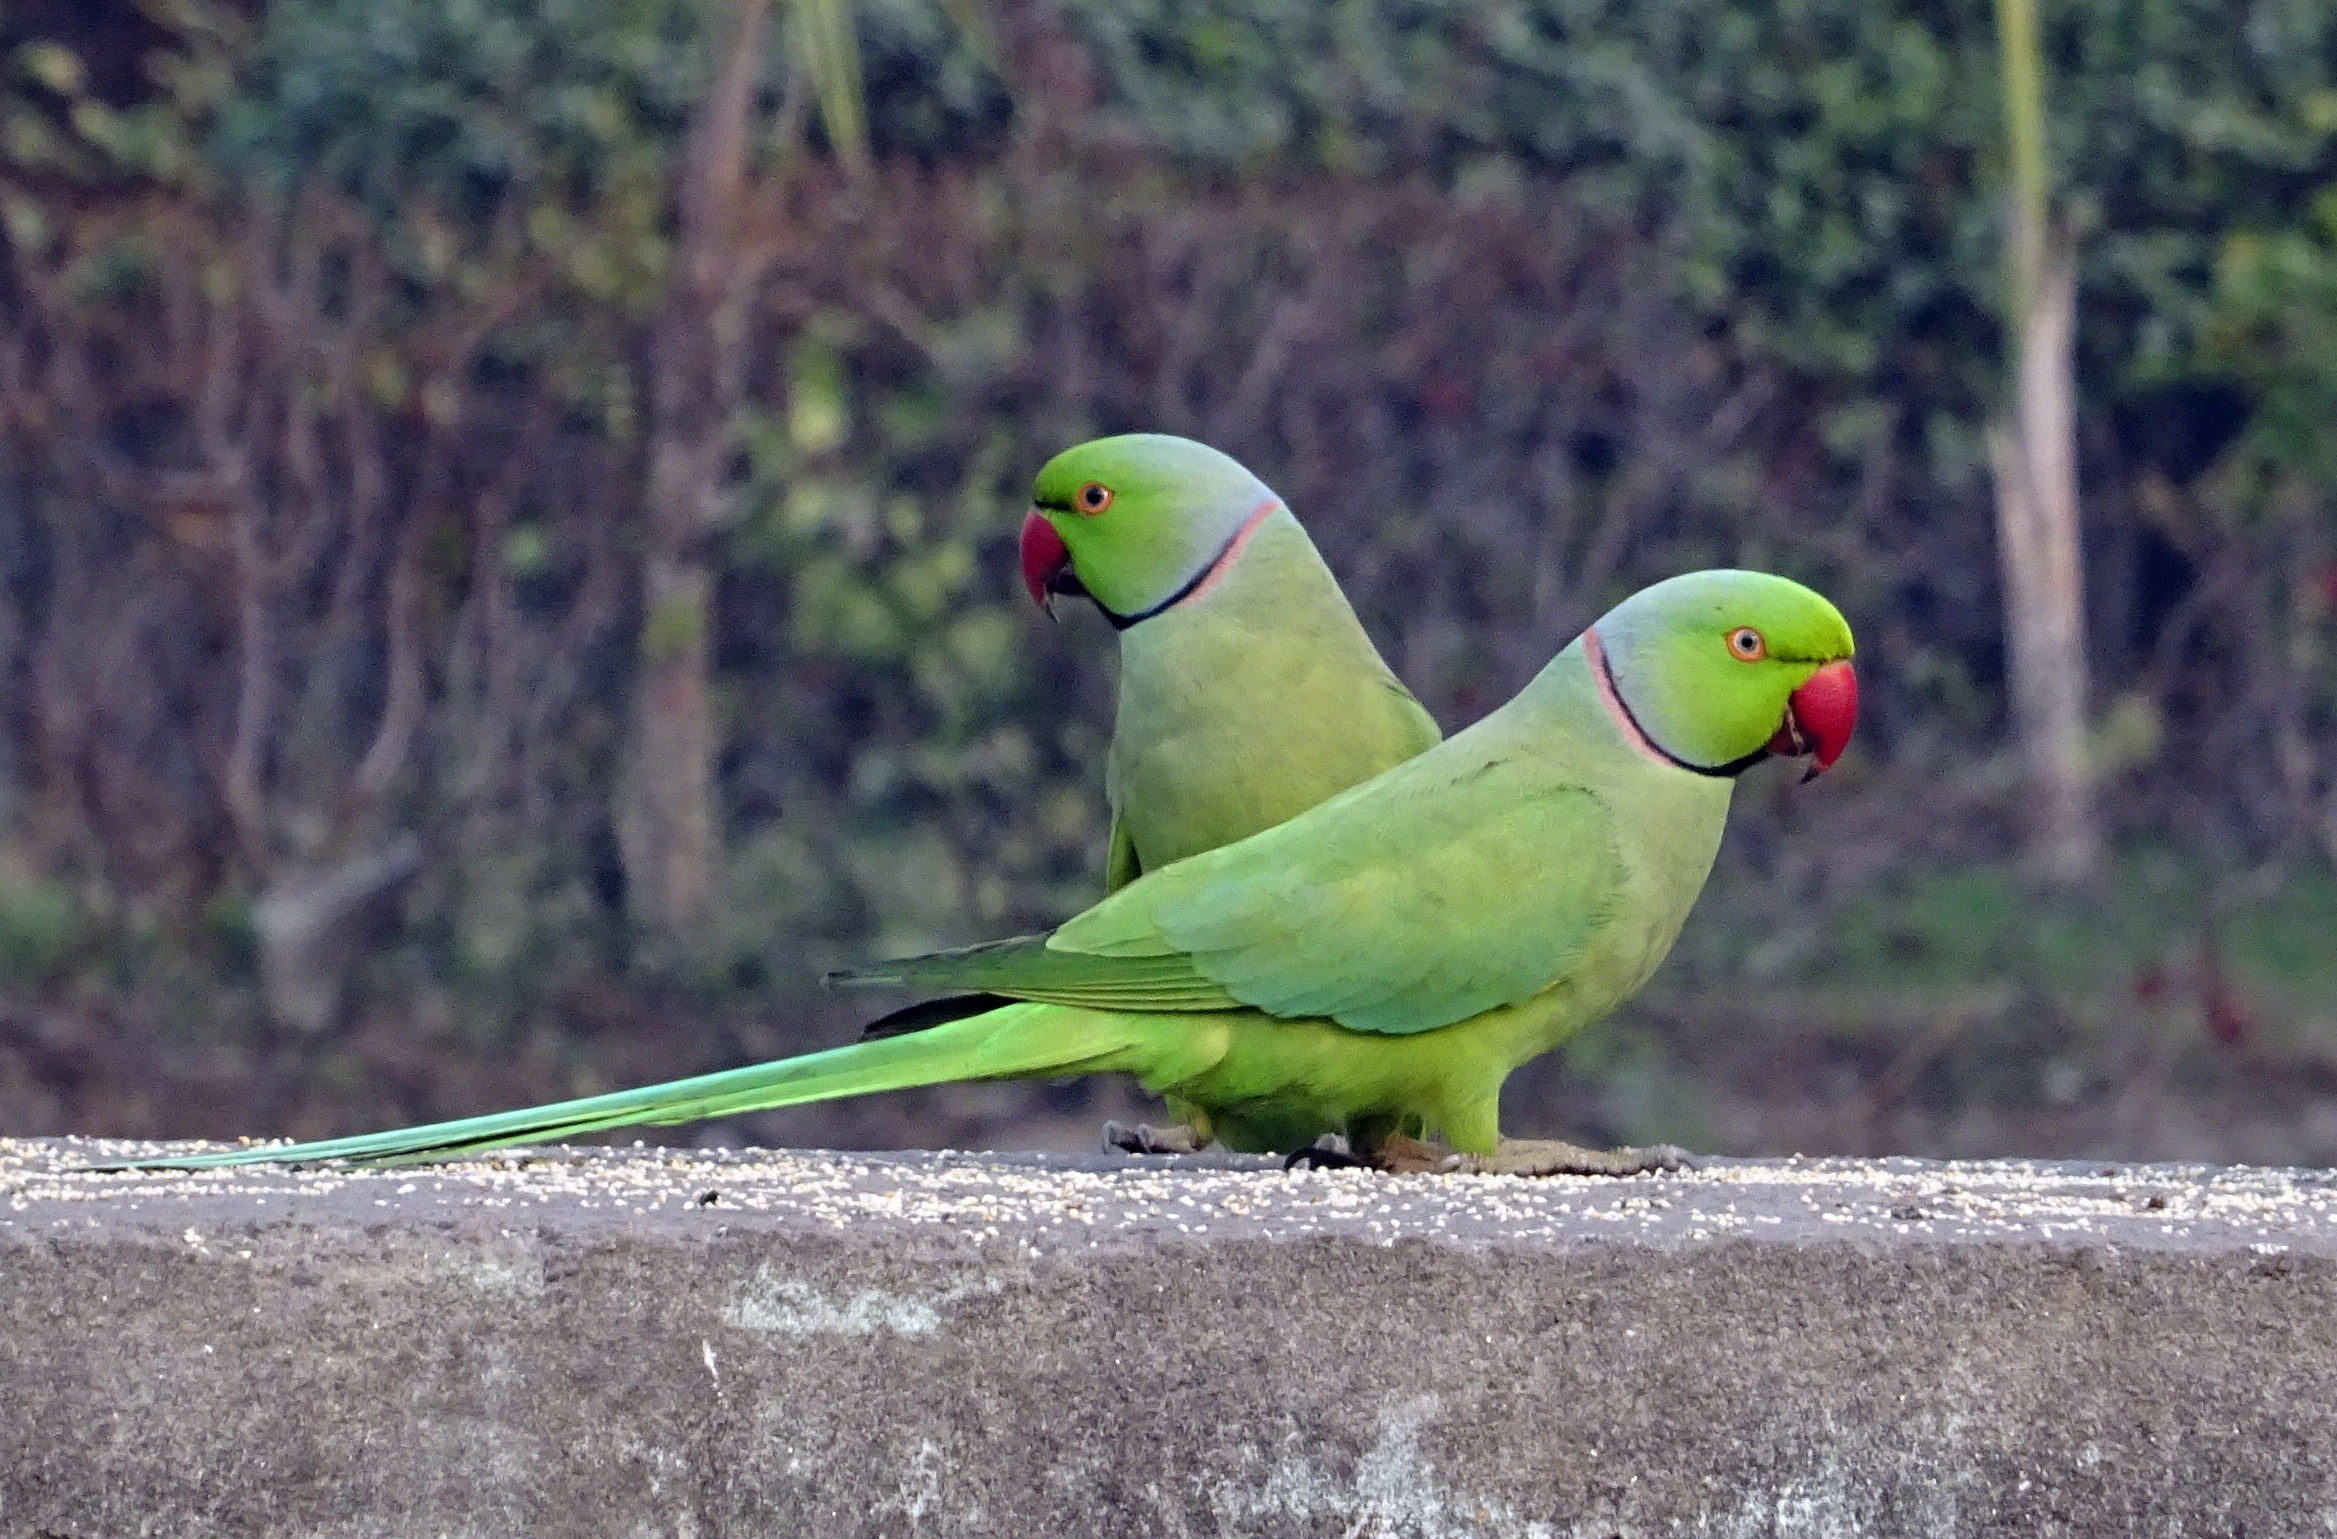
bird, parakeet, green, tropical, parrot, fauna, rose ringed parakeet, psittacula krameri, ring necked parakeet, delhi, india